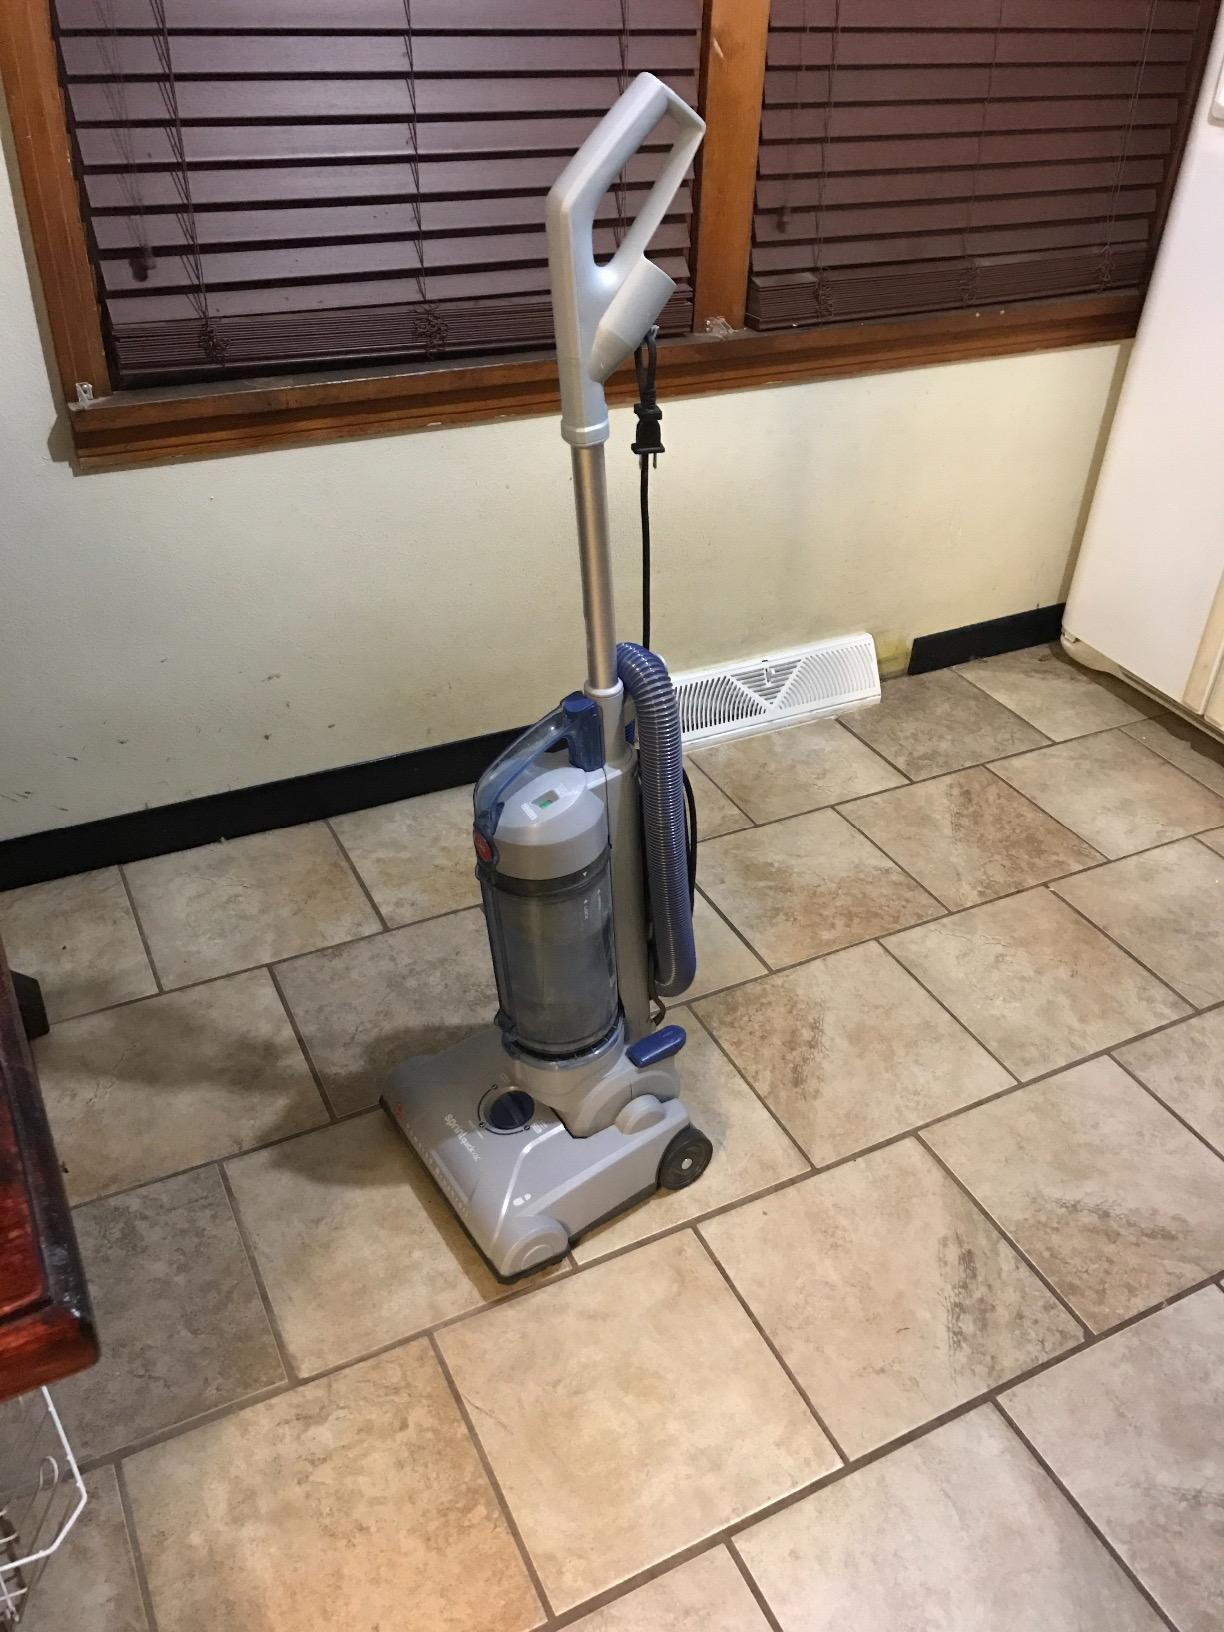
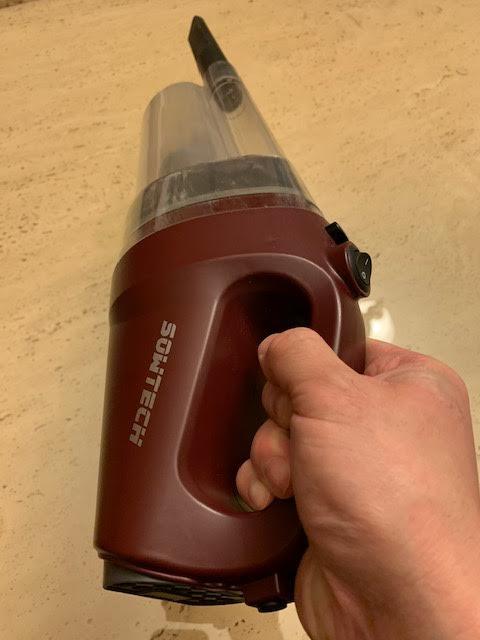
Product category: items_vacuum
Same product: no